Big Shots (TV series)

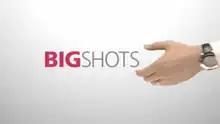

Big Shots is an American comedy-drama television series created and executive produced by Jon Harmon Feldman and aired on ABC from September 27, 2007, to January 24, 2008. The pilot was directed by Charles McDougall.